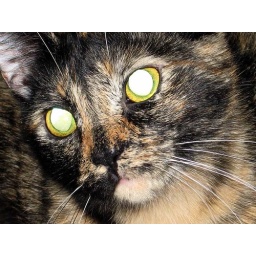
Trisha, the only female kitty in the house. She's still a tad feral, but a princess none the less!!